Eoin Morgan

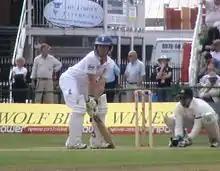
Morgan batting against Bangladesh in 2010

In the ODI series against South Africa, Morgan was selected in the team for the second match of the series. He made 27 to help England secure a seven wicket victory. In the following match he was dismissed for a duck as South Africa secured a convincing victory, winning by 112 runs.